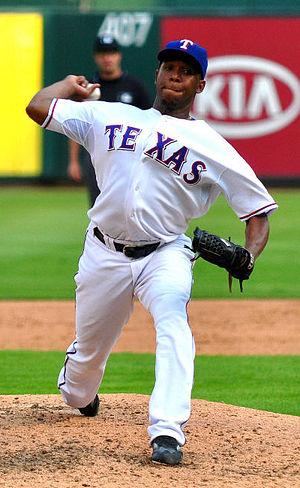
Neftali Antonio Feliz est un lanceur de relève droitier des Brewers de Milwaukee de la Ligue majeure de baseball.